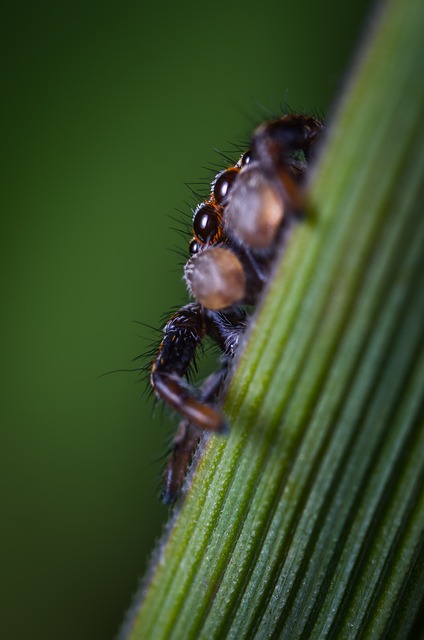
Label: ragno